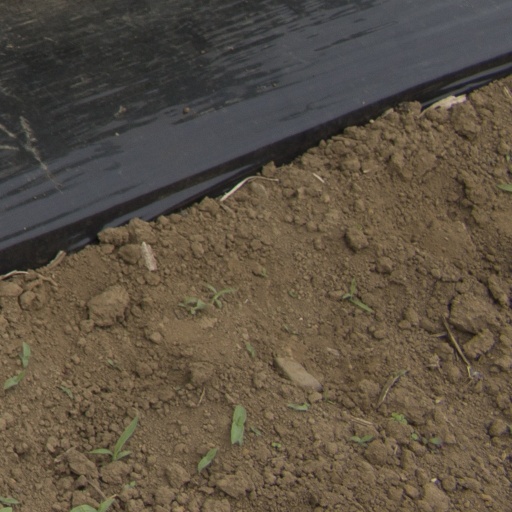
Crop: Jerusalem artichoke